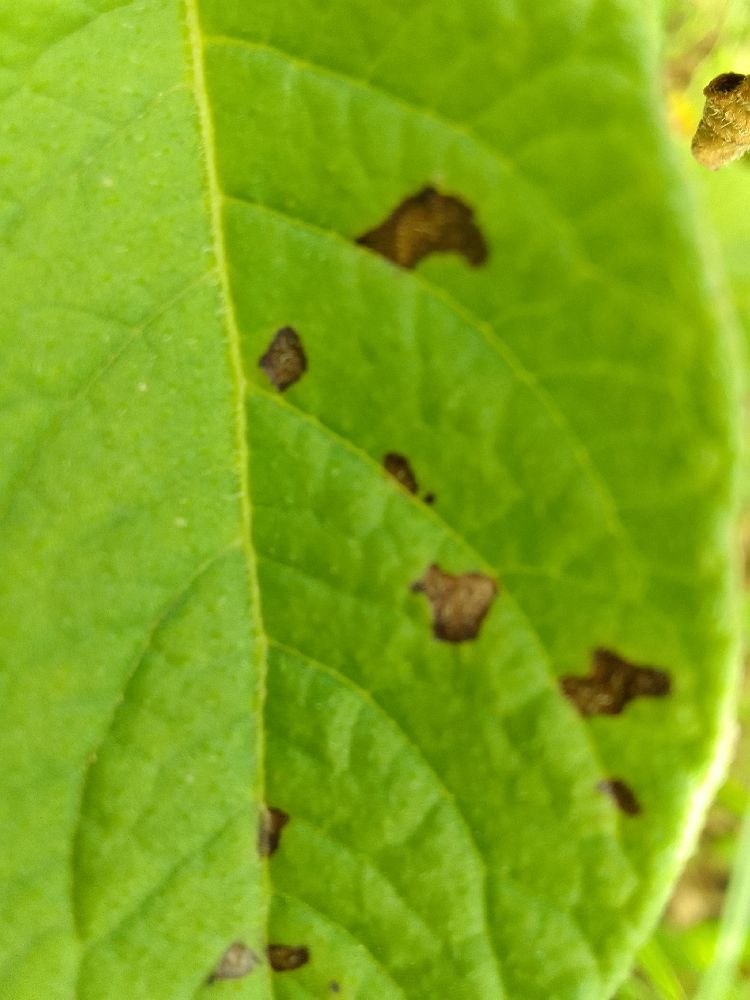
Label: Early blight